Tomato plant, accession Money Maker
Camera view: horizontal (90 deg, fisheye); turntable rotation: 240 degrees
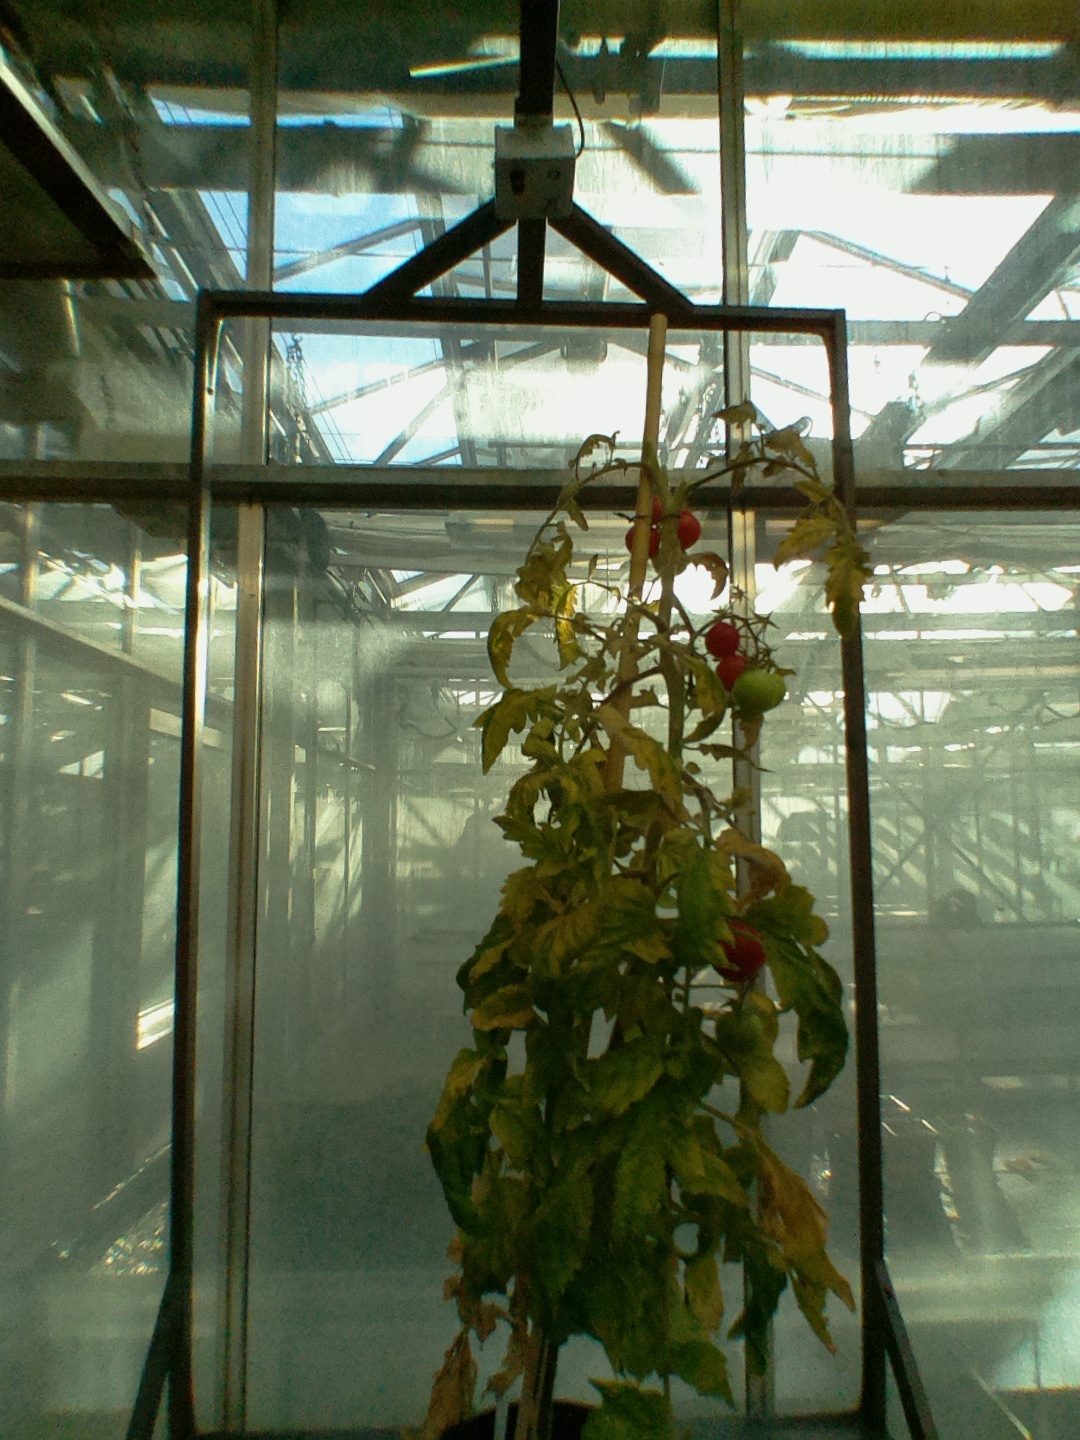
BBCH growth stage 86: 60%-70% of fruits show typical fully ripe color